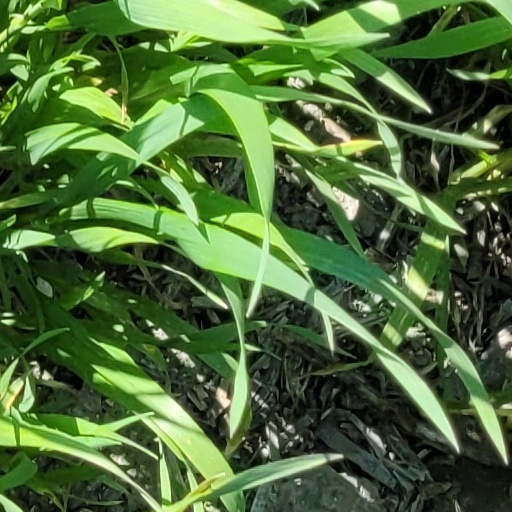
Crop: wheat